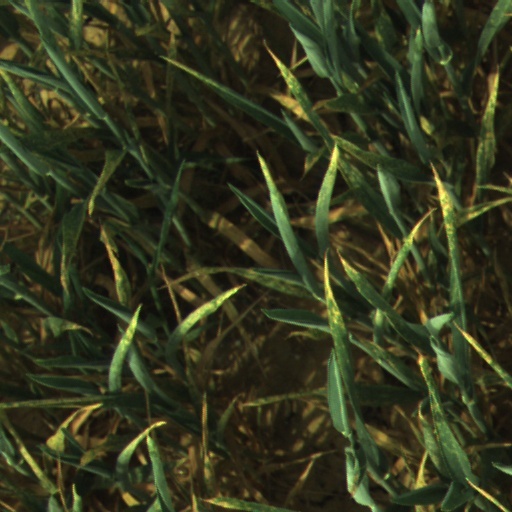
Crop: wheat